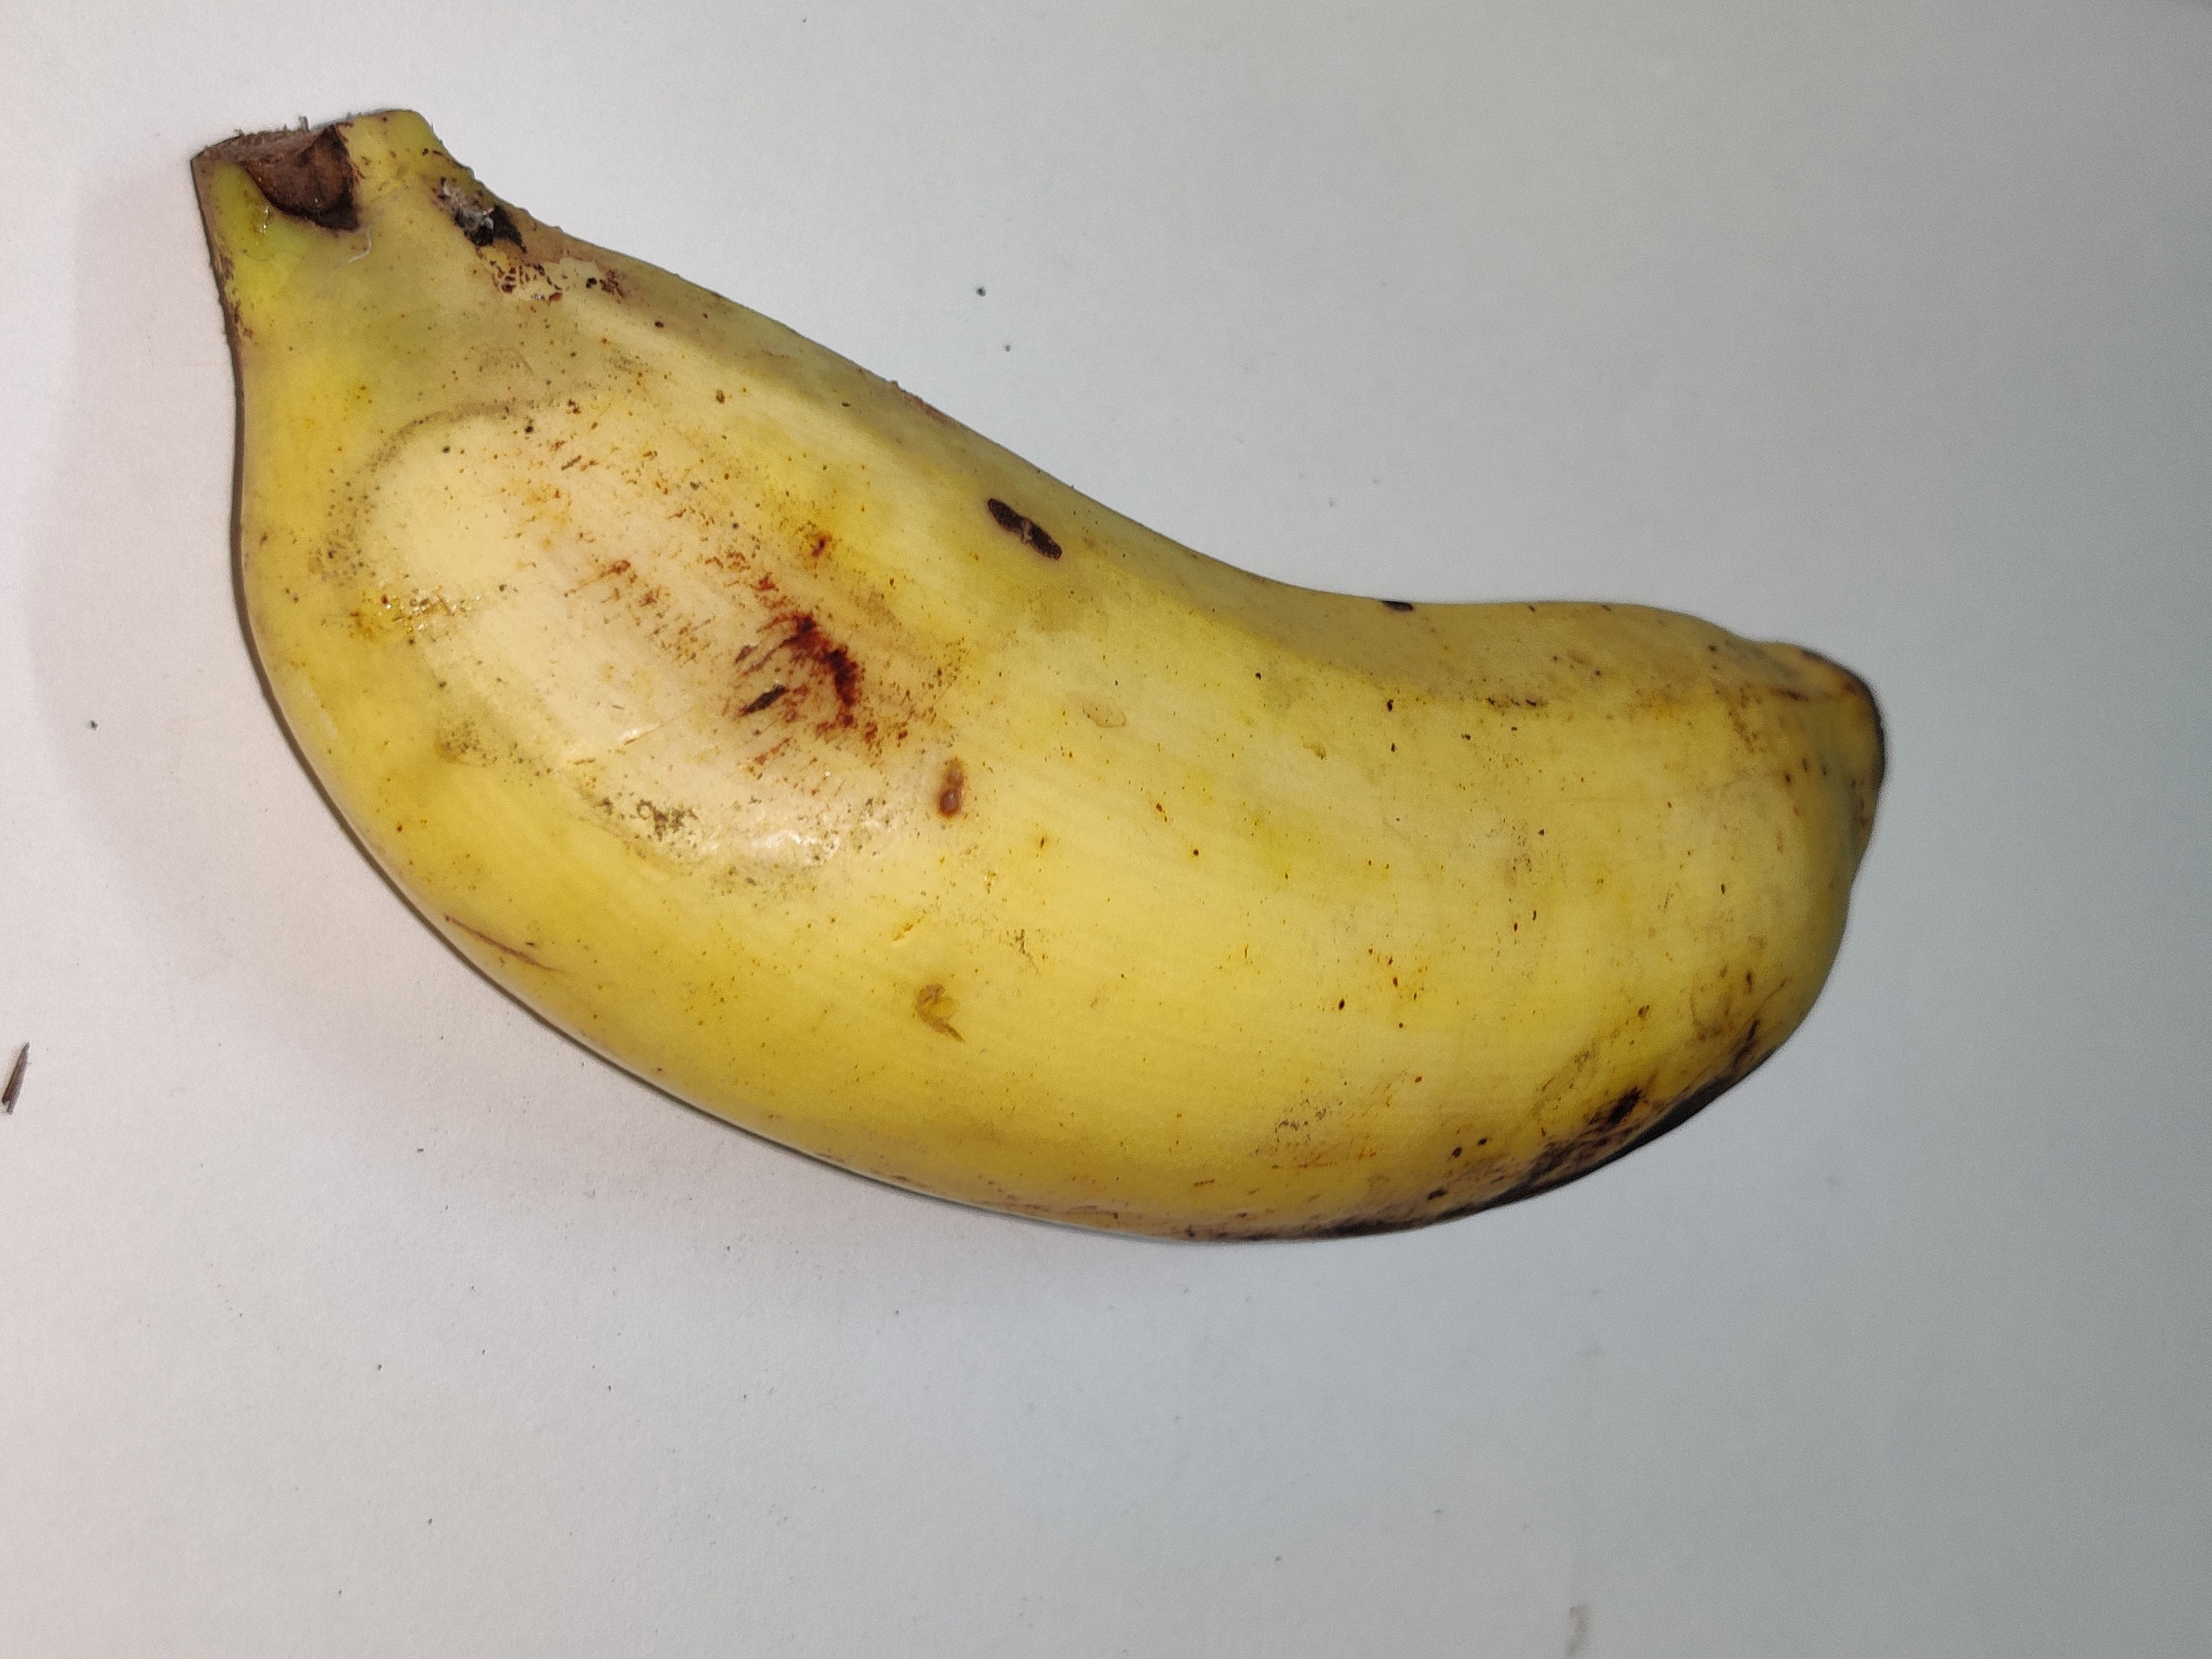
Fruit: banana
Grade: 1st-grade